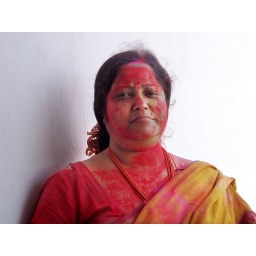
My red coloured mom at our house in santiniketan